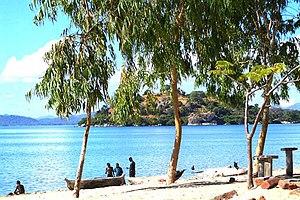
Mangochi est une ville du Malawi située dans la région Sud. Elle était auparavant appelée Fort Johnston d'après son fondateur Sir Harry Johnston.